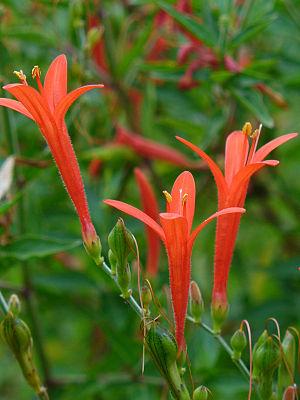
Anisacanthus est un genre de plantes à fleur de la famille des Acanthaceae.